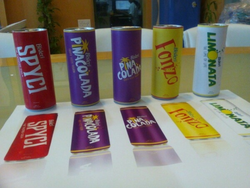
Label: metal